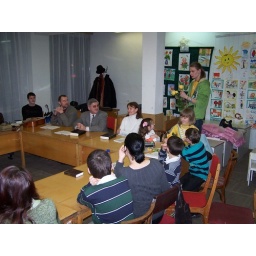
Andriy handing out yellow roses in honor of women's day